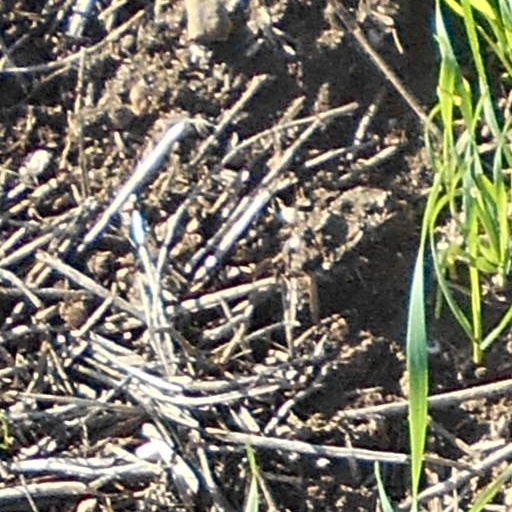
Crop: wheat